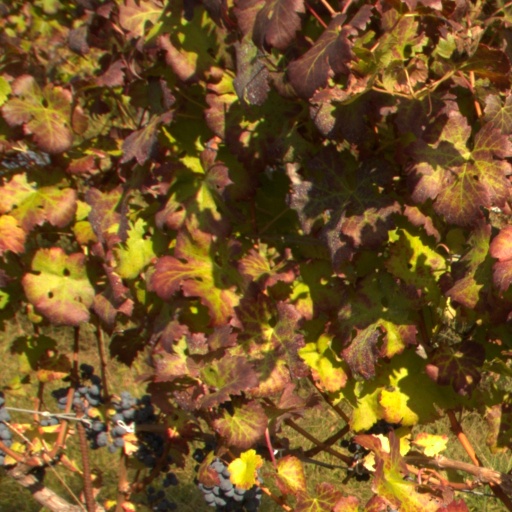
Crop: grape